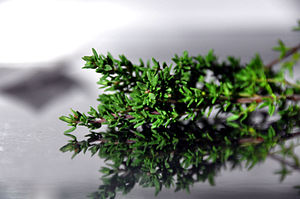
Havetimian / Anvendelse / Timian som lægeplante
En kvist timian
Timian
Havetimian, ofte skrevet have-timian, er en stedsegrøn plante med talrige, små blomster. Planten dufter stærkt af æteriske olier, som gør den sygdomsfri og uspiselig for planteædere. På grund af disse æteriske olier har planten været brugt i lægekunst og madlavning gennem årtusinder.